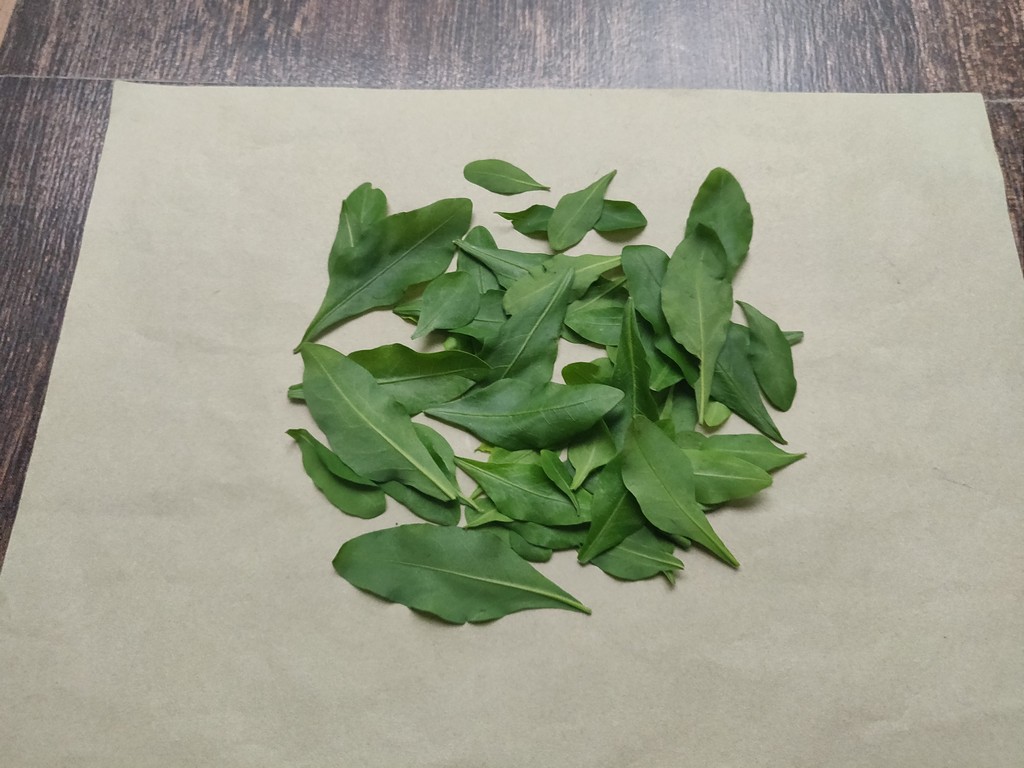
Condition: Healthy
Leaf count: multiple
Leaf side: unknown